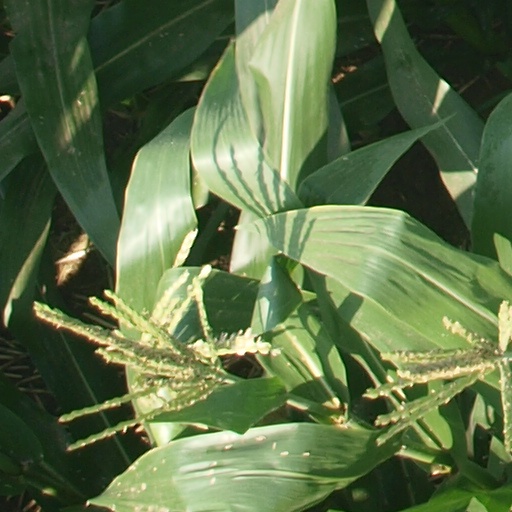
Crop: maize; corn